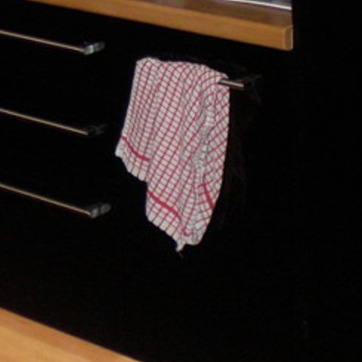
Material: fabric